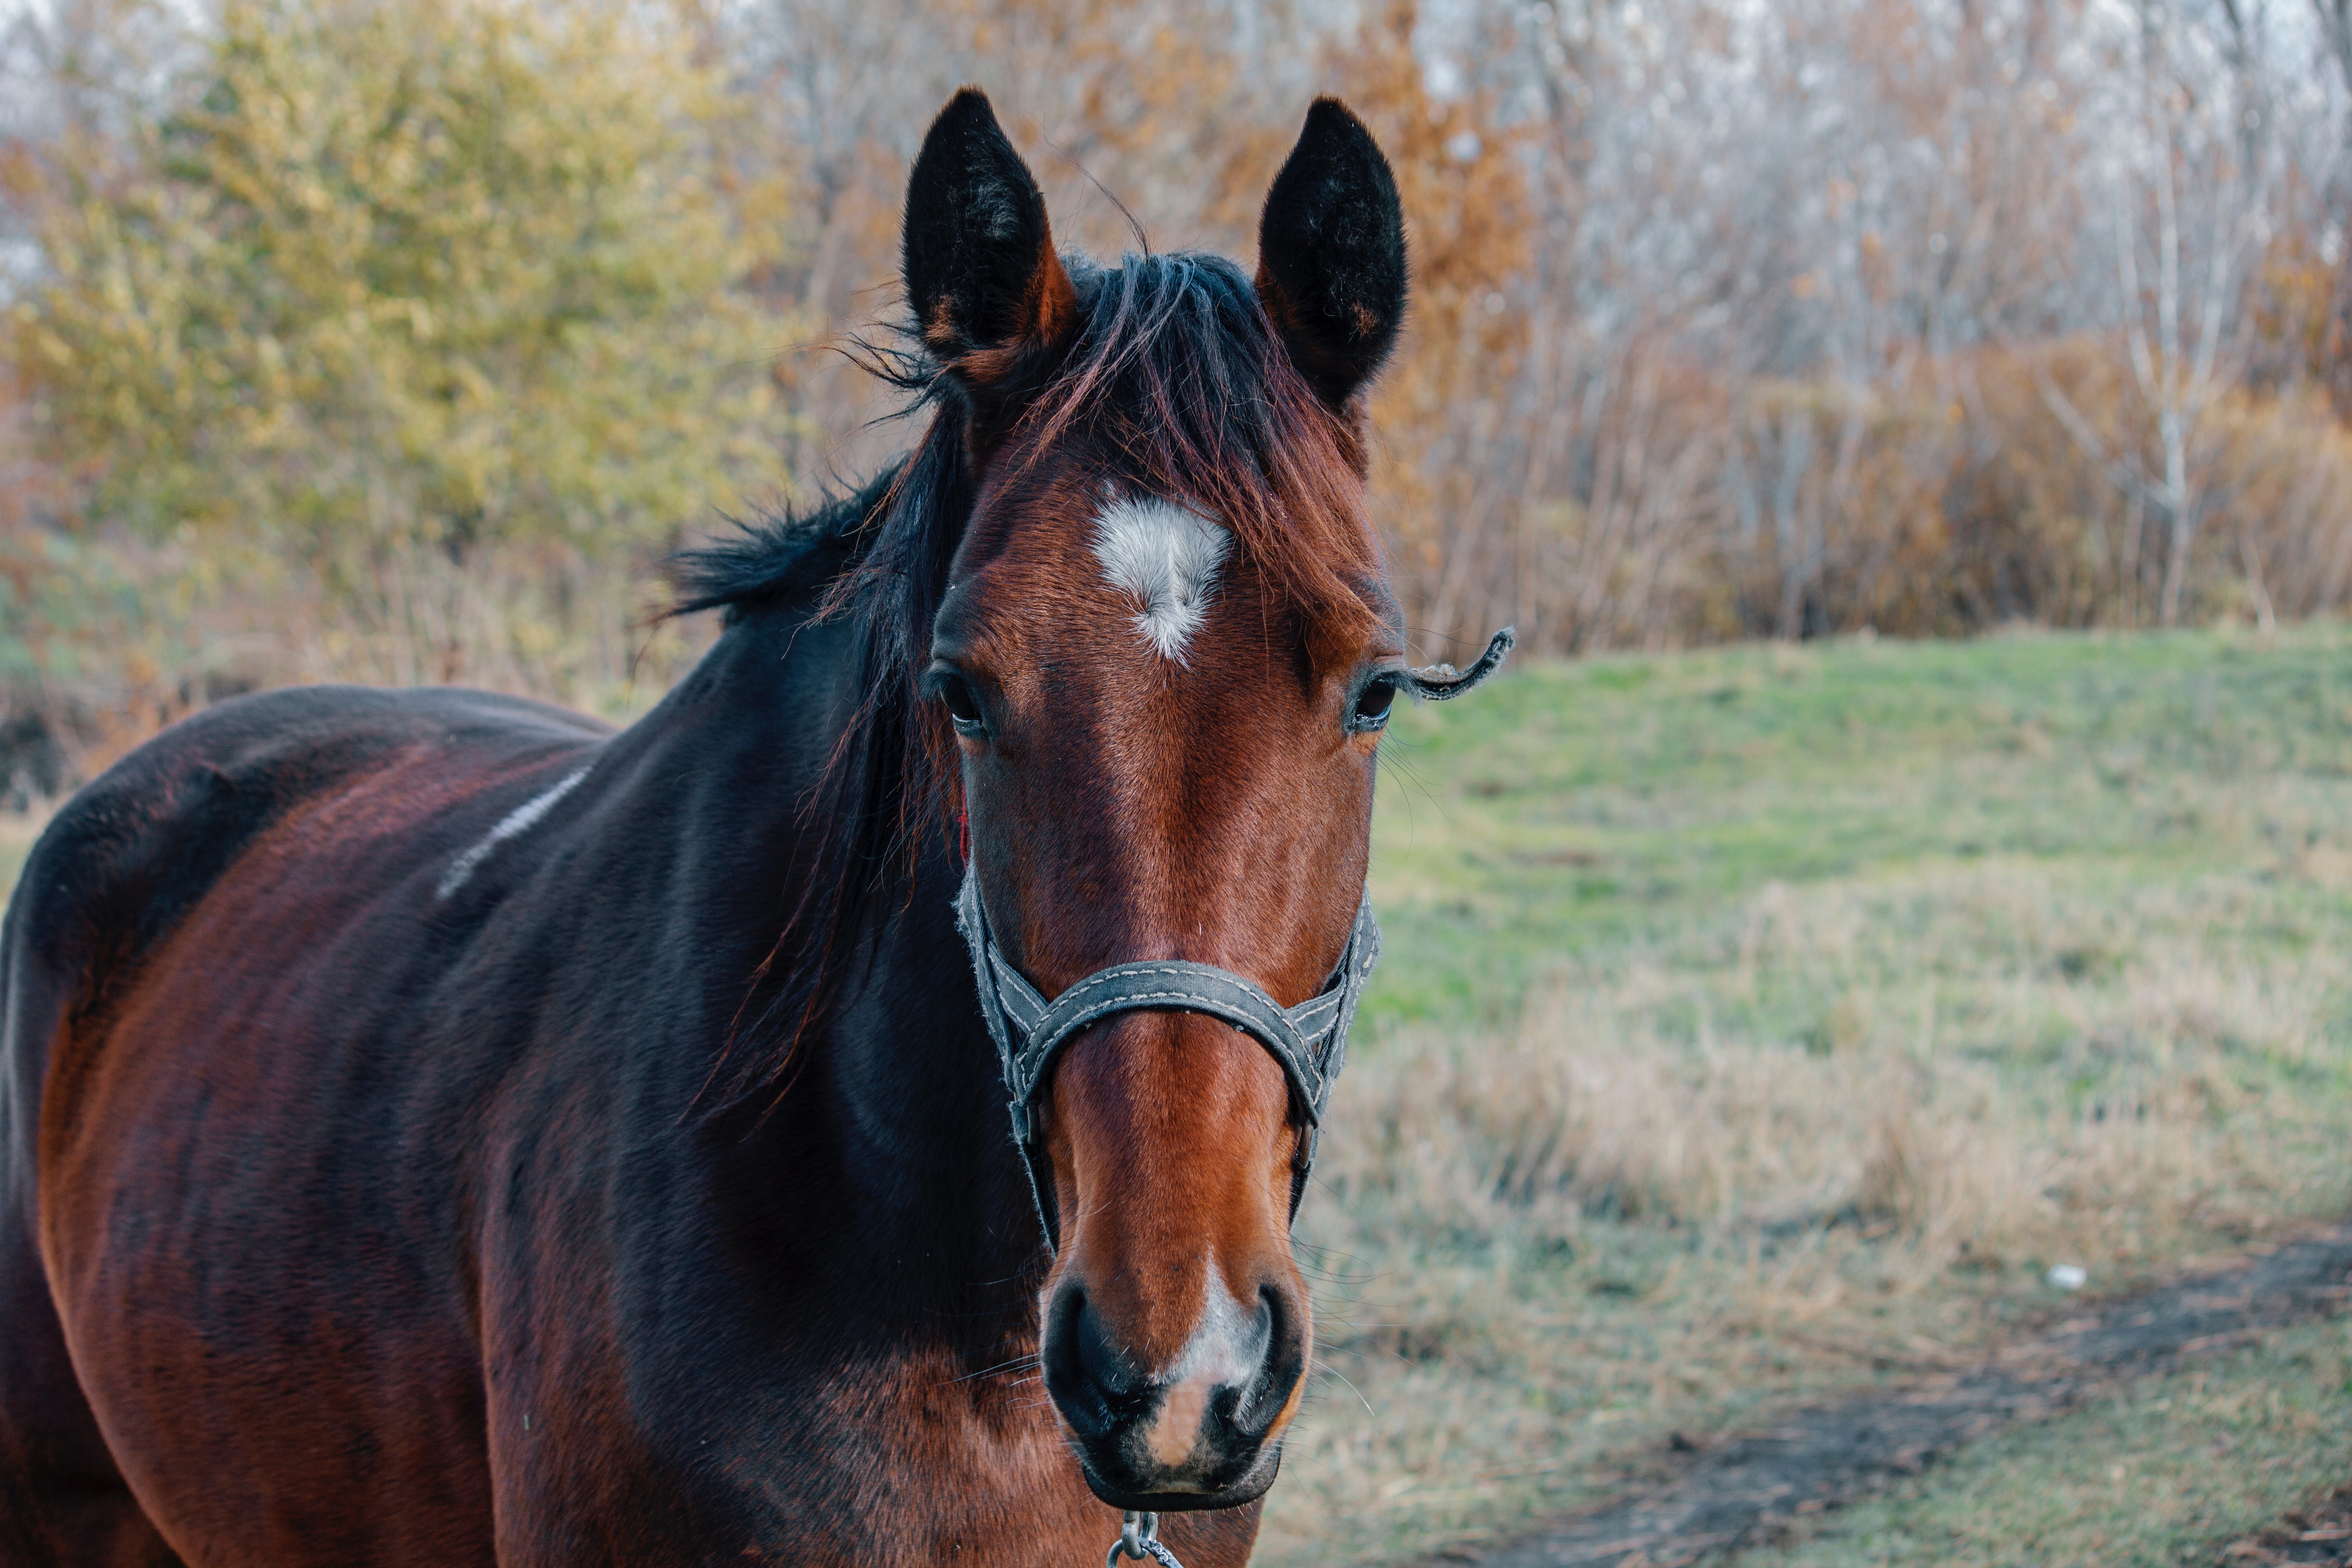
horse, horse like mammal, mane, mare, mustang horse, bridle, pasture, stallion, tree, horse tack, snout, livestock, grass, rein, farm, horse supplies